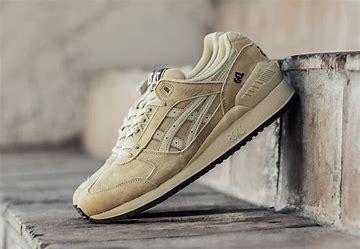
Brand: Asics
Model: Gel Respector